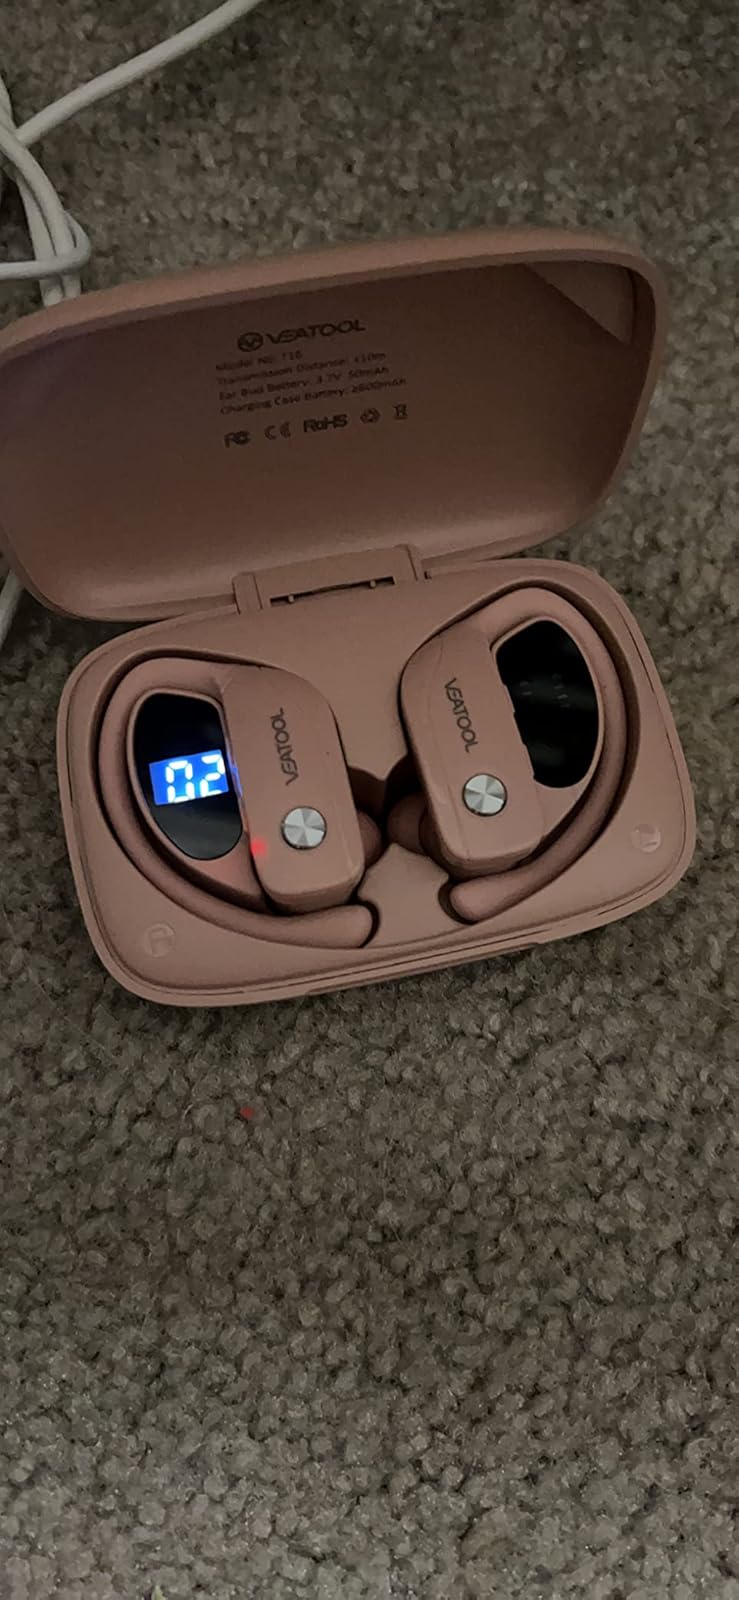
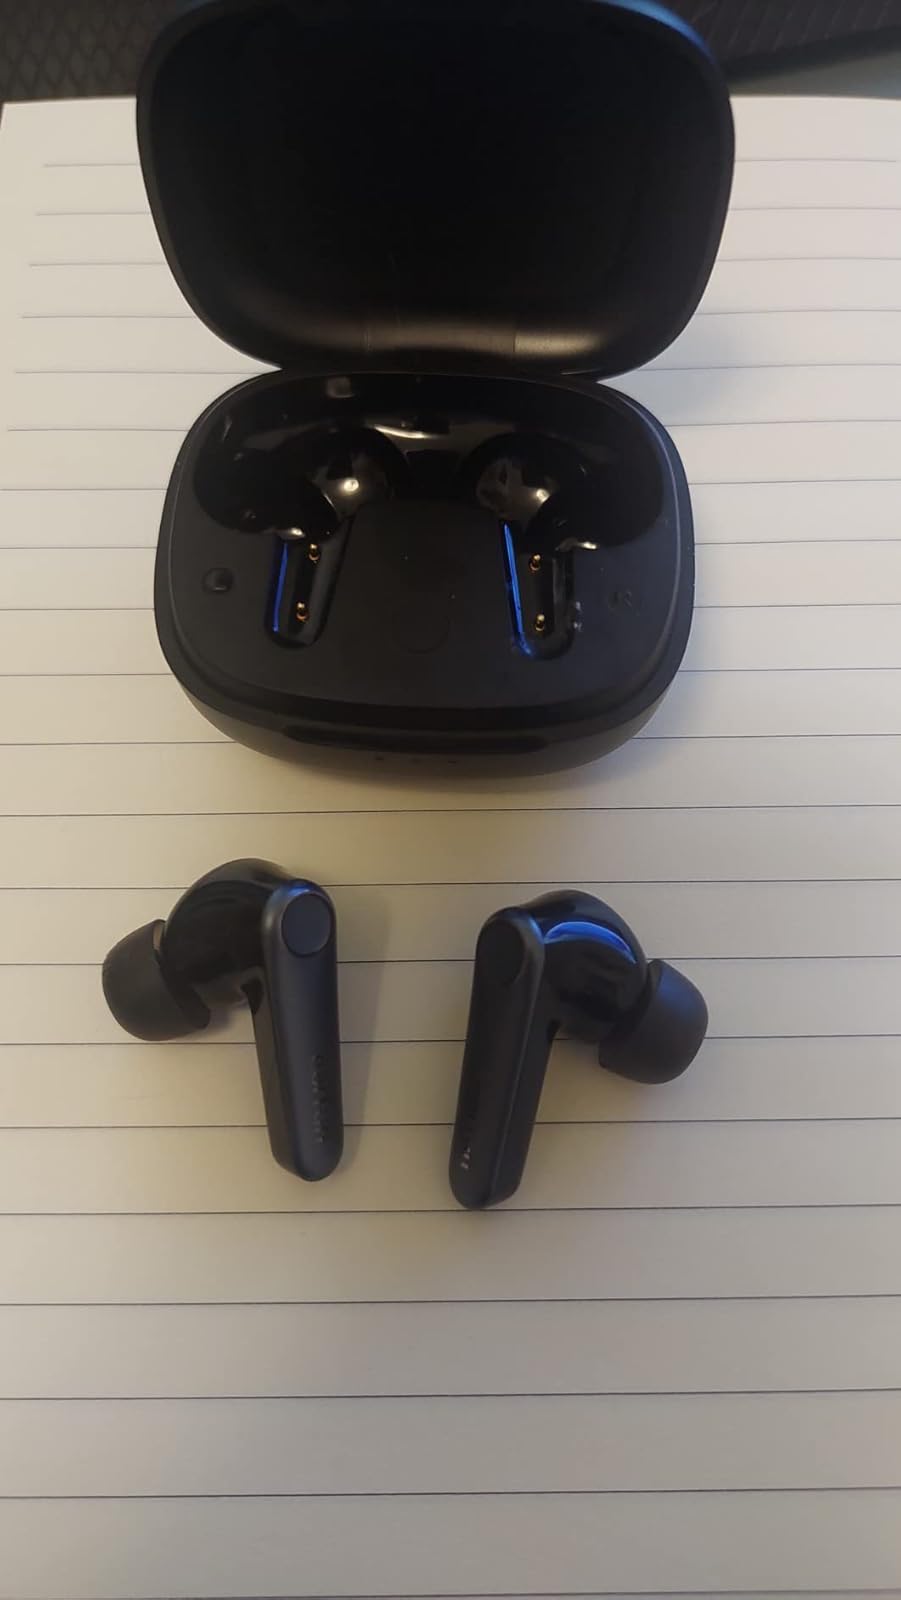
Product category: earbuds
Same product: no